Glen Forrest, Western Australia

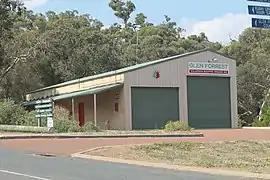
The Glen Forrest Volunteer Fire Brigade building in 2012

Glen Forrest is a suburb within the Shire of Mundaring, south of John Forrest National Park, west of Mahogany Creek, east of Darlington, and north of the Helena River. Its northern boundary is determined by the Great Eastern Highway.